Carl Panzram

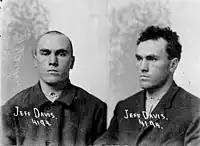
Panzram, under the alias "Jefferson Davis" at Montana State Prison, 1913

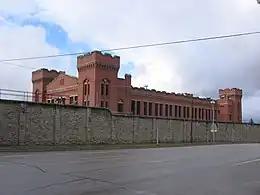
The cell block at Montana State Prison that housed Panzram from 1913 to 1915

On April 27, 1913, Panzram, under his "Jefferson Davis" alias, was admitted to the Montana State Prison at Deer Lodge, Montana with an occupation listed as "waiter and teamster". He met Jimmie Benson and planned an escape; however, Benson was transferred. Panzram escaped on November 13, 1913. "Jeff Davis who was arrested here some time ago for robbing a dentist office in Chinook and sent up to the pen has made good his get-a-way from that institution. He was a trusty and working on road work." Within a week, he was arrested for burglary in Three Forks, giving his name as "Jeff Rhoades". He was incarcerated at Deer Lodge for an additional year. By his own account he committed sodomy while imprisoned. Panzram was released on March 3, 1915, with a new suit of clothing, $5.00 and a ticket to the next town six miles away. He rode the rails through Washington State, Idaho, Nebraska and South Dakota via the Columbia River. On June 1, he burglarized a house in Astoria, Oregon, where he was soon arrested while attempting to sell some of the stolen items.